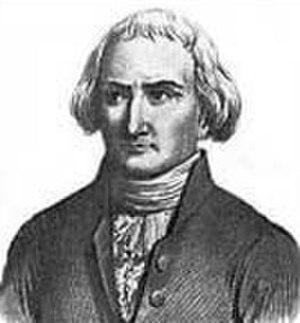
Pierre Bayen, né à Châlons-en-Champagne le 7 février 1725 et mort le 15 février 1798 à Paris, est un chimiste et un pharmacien militaire français.